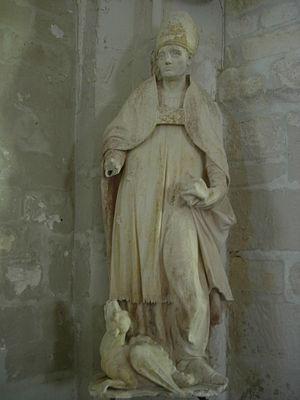
Statue de Saint-Loup, évêque de Troyes, écrasant le dragon ""La Chair Salée"" (représentation d'Attila)
Estissac est une commune française, située dans le département de l'Aube en région Grand Est.